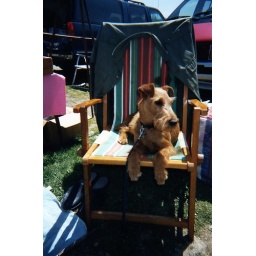
doggy paws in the lawn chair